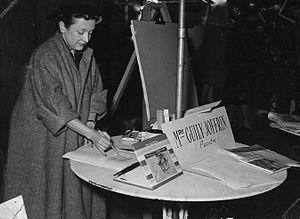
Guily Joffrin au travail vers 1960
Guily Joffrin est une peintre française.